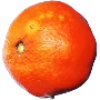
Label: clementine